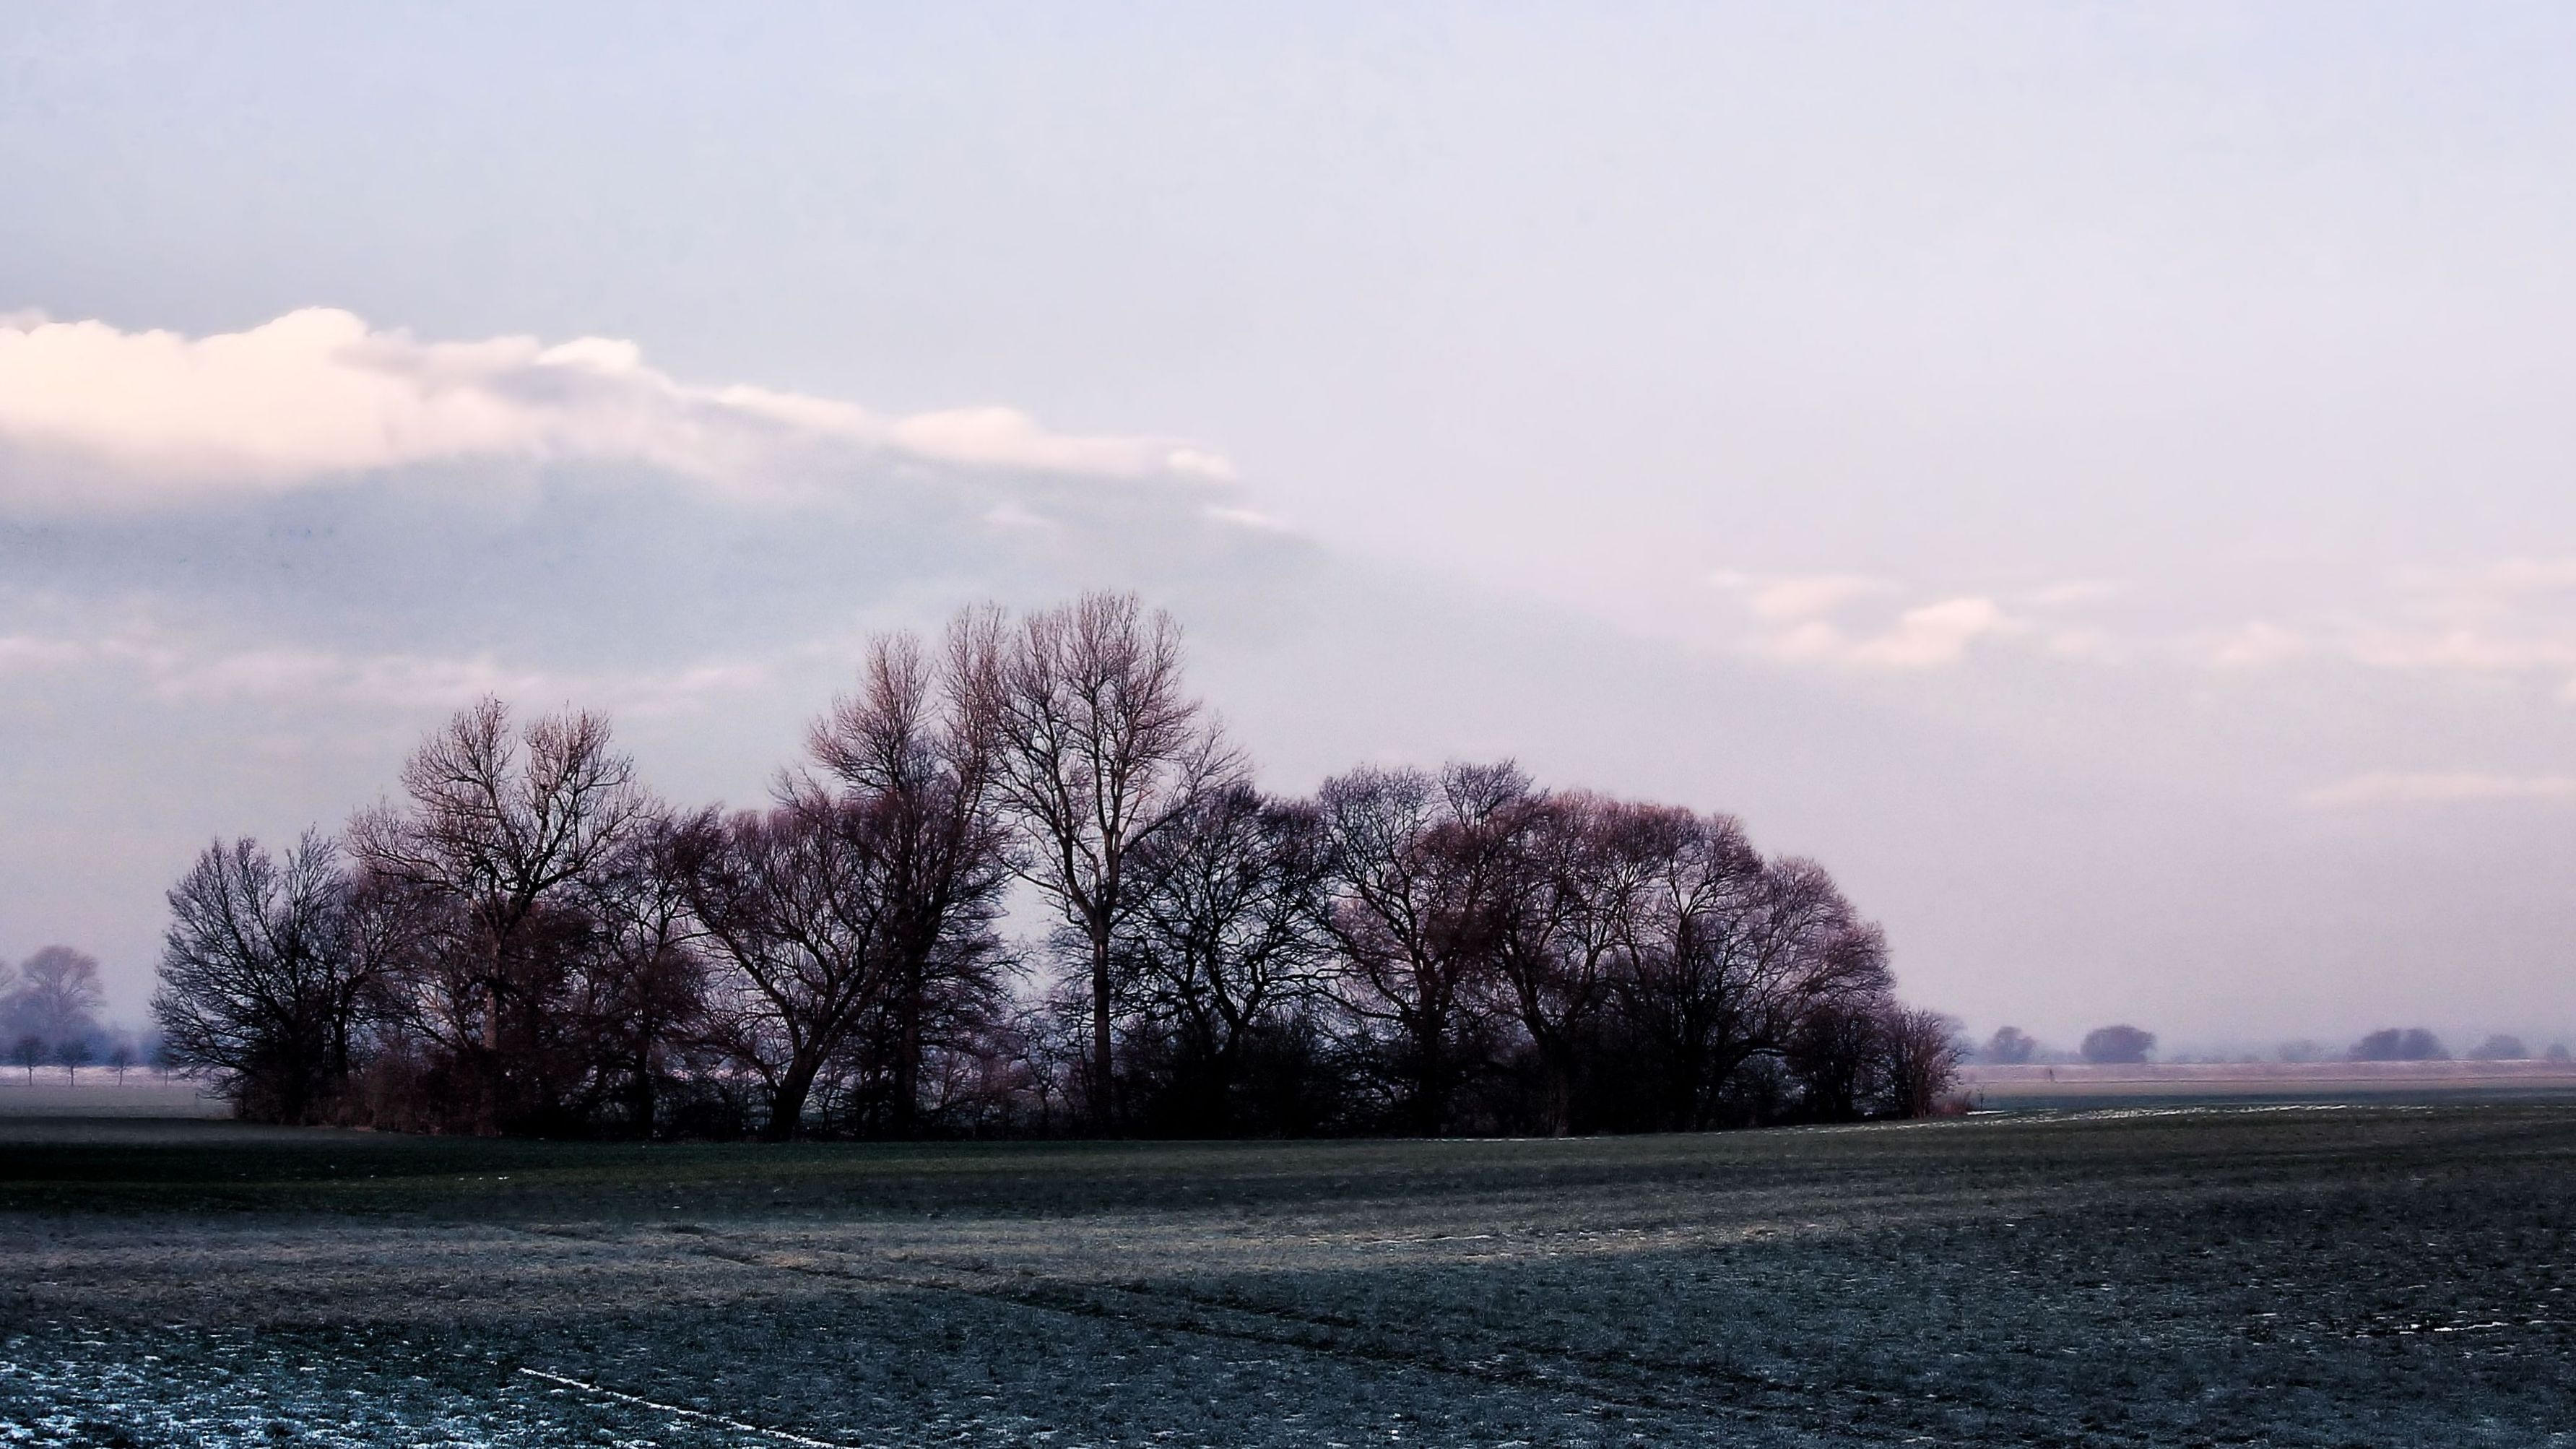
landscape, tree, nature, horizon, snow, cold, winter, cloud, plant, sky, sunrise, sunset, sunlight, morning, frost, dawn, dusk, evening, weather, season, trees, rural area, atmospheric phenomenon, atmosphere of earth, woody plant